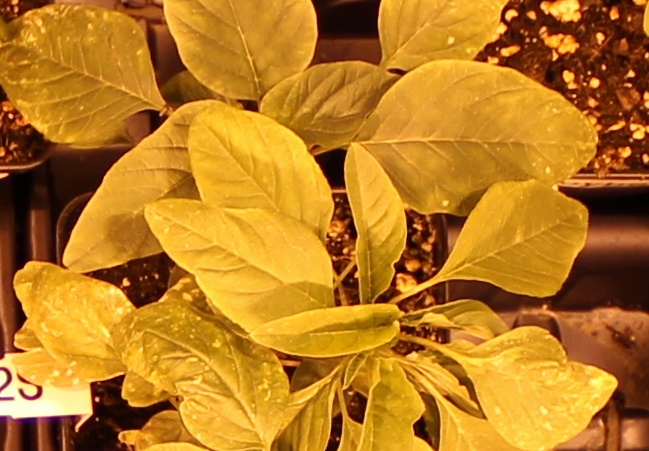
Label: Palmer Amaranth